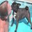
Label: dog